James Reuel Smith

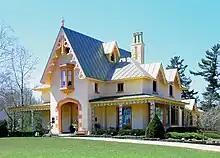
The Reuel E. Smith House in 2006

Smith married Elizabeth Thompson in 1882; the couple had no children. After his father died in 1873, Smith's younger brother, (known as "E.R.") inherited the family summer home, the Reuel E. Smith House in Skaneateles, New York.